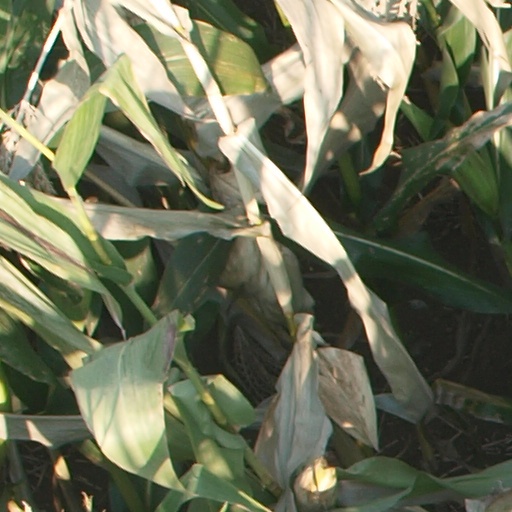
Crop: maize; corn